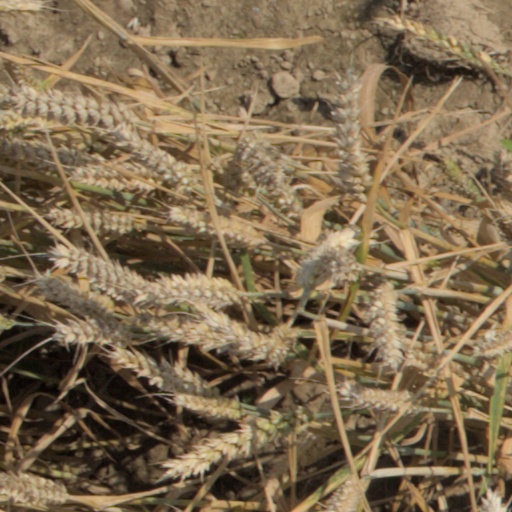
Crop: wheat